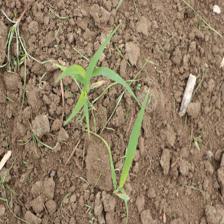
Label: Sorghum